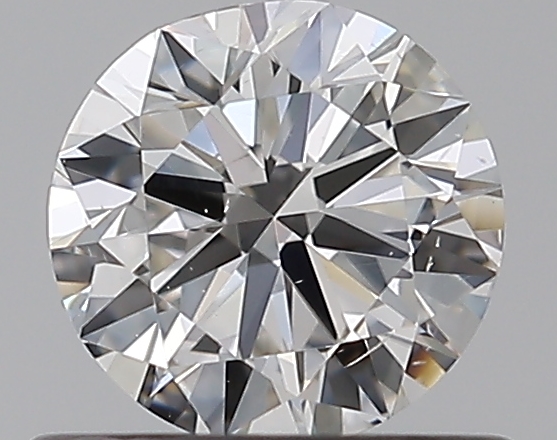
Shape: round
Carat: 0.5
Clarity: VS2
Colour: H
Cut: VG
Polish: EX
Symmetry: GD
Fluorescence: N
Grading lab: GIA
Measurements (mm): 5.02 x 5.1 x 3.07